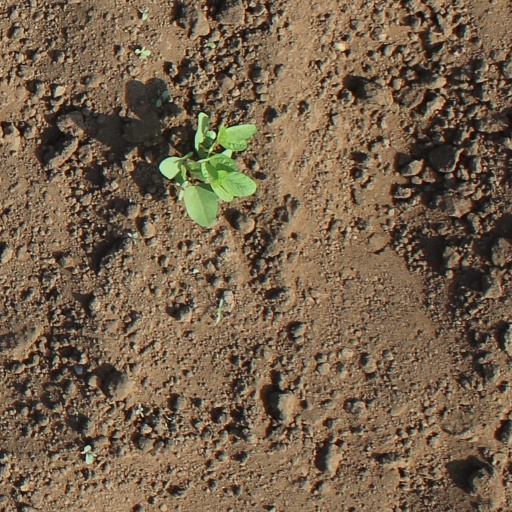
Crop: soybean